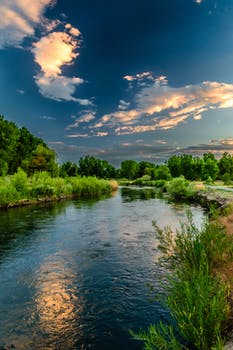
Label: No Watermark